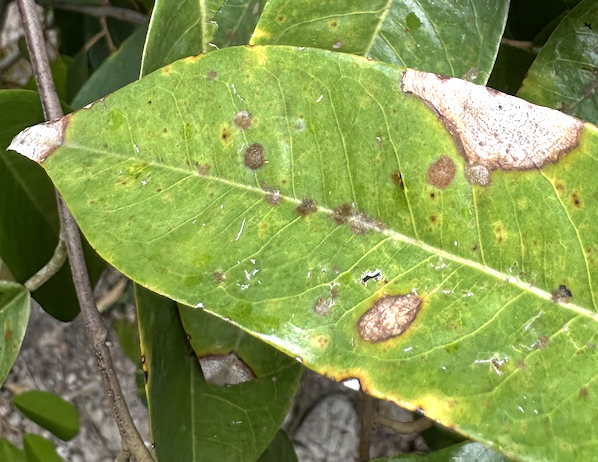
Label: anthracnose_disease